Convair CV-240 family

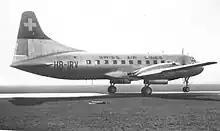
A 1949-built Convair 240 of Swissair at Manchester, England, in March 1950

To meet the requirements of airlines for a pressurized airliner, Convair produced a revised design—the Model 240. This had a longer but thinner fuselage than the Model 110, accommodating 40 passengers in the first pressurized, twin-engined airliner. The 240 first flew on March 16, 1947.